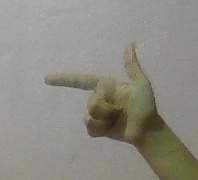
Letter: yaa